Attia Ashour

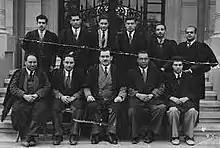

Upon his return to Egypt in 1949, he became a lecturer at the department of mathematics at Cairo University. He submitted another paper to the Quarterly Journal of Mechanics and Applied Mathematics with it being published in January 1950. He passed through the academic stages of senior Lecturer and assistant Professor till he became a full Professor of applied mathematics at the Faculty of Science, Cairo University in 1966 and he became emeritus professor in 1984. He headed the Mathematics Department of Cairo University from 1959–1960, 1965–1969, 1971–1976 and 1980–1984. In 1954, he served as a visiting scientist at Queen Mary College, London University. He did the same at the Physics Institute, Bonn University; the Institute de Radium, University de Paris; Exeter University, UK and Physics Department, Ibadan University in 1954, 1955, 1955–1956, 1962–1963 and 1972 respectively.